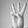
ASL letter: W